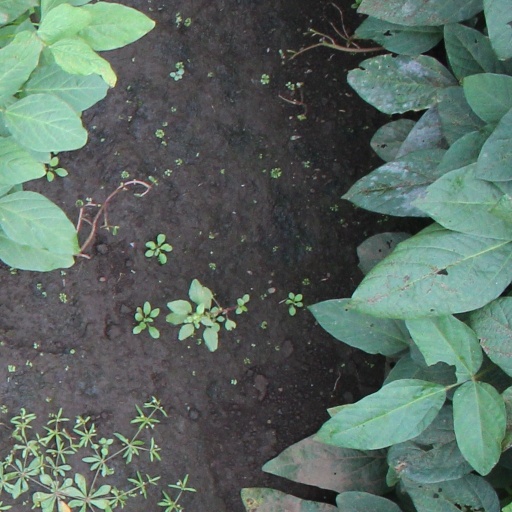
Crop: soybean